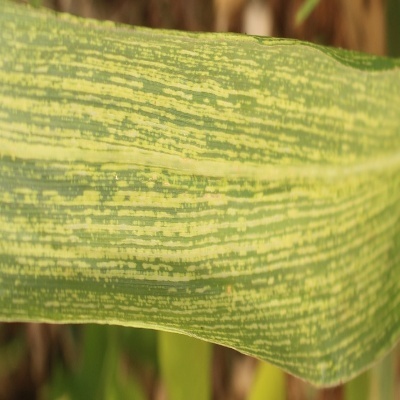
Label: Corn_(Maize)___Maize_Streak_Virus